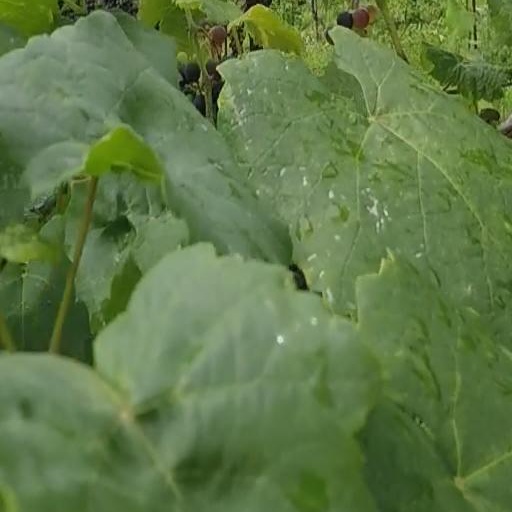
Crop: grape